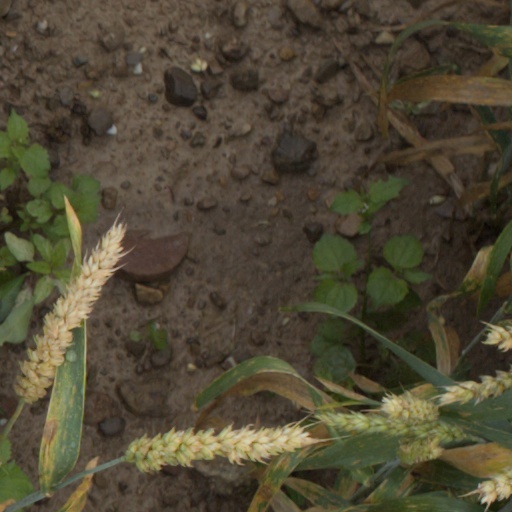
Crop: wheat